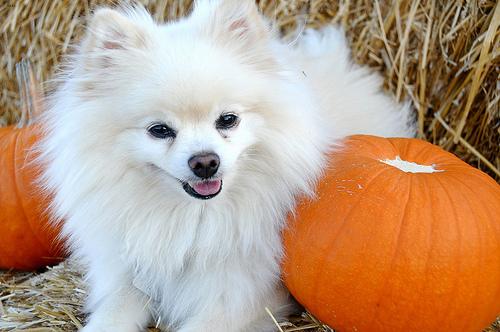
Breed: pomeranian